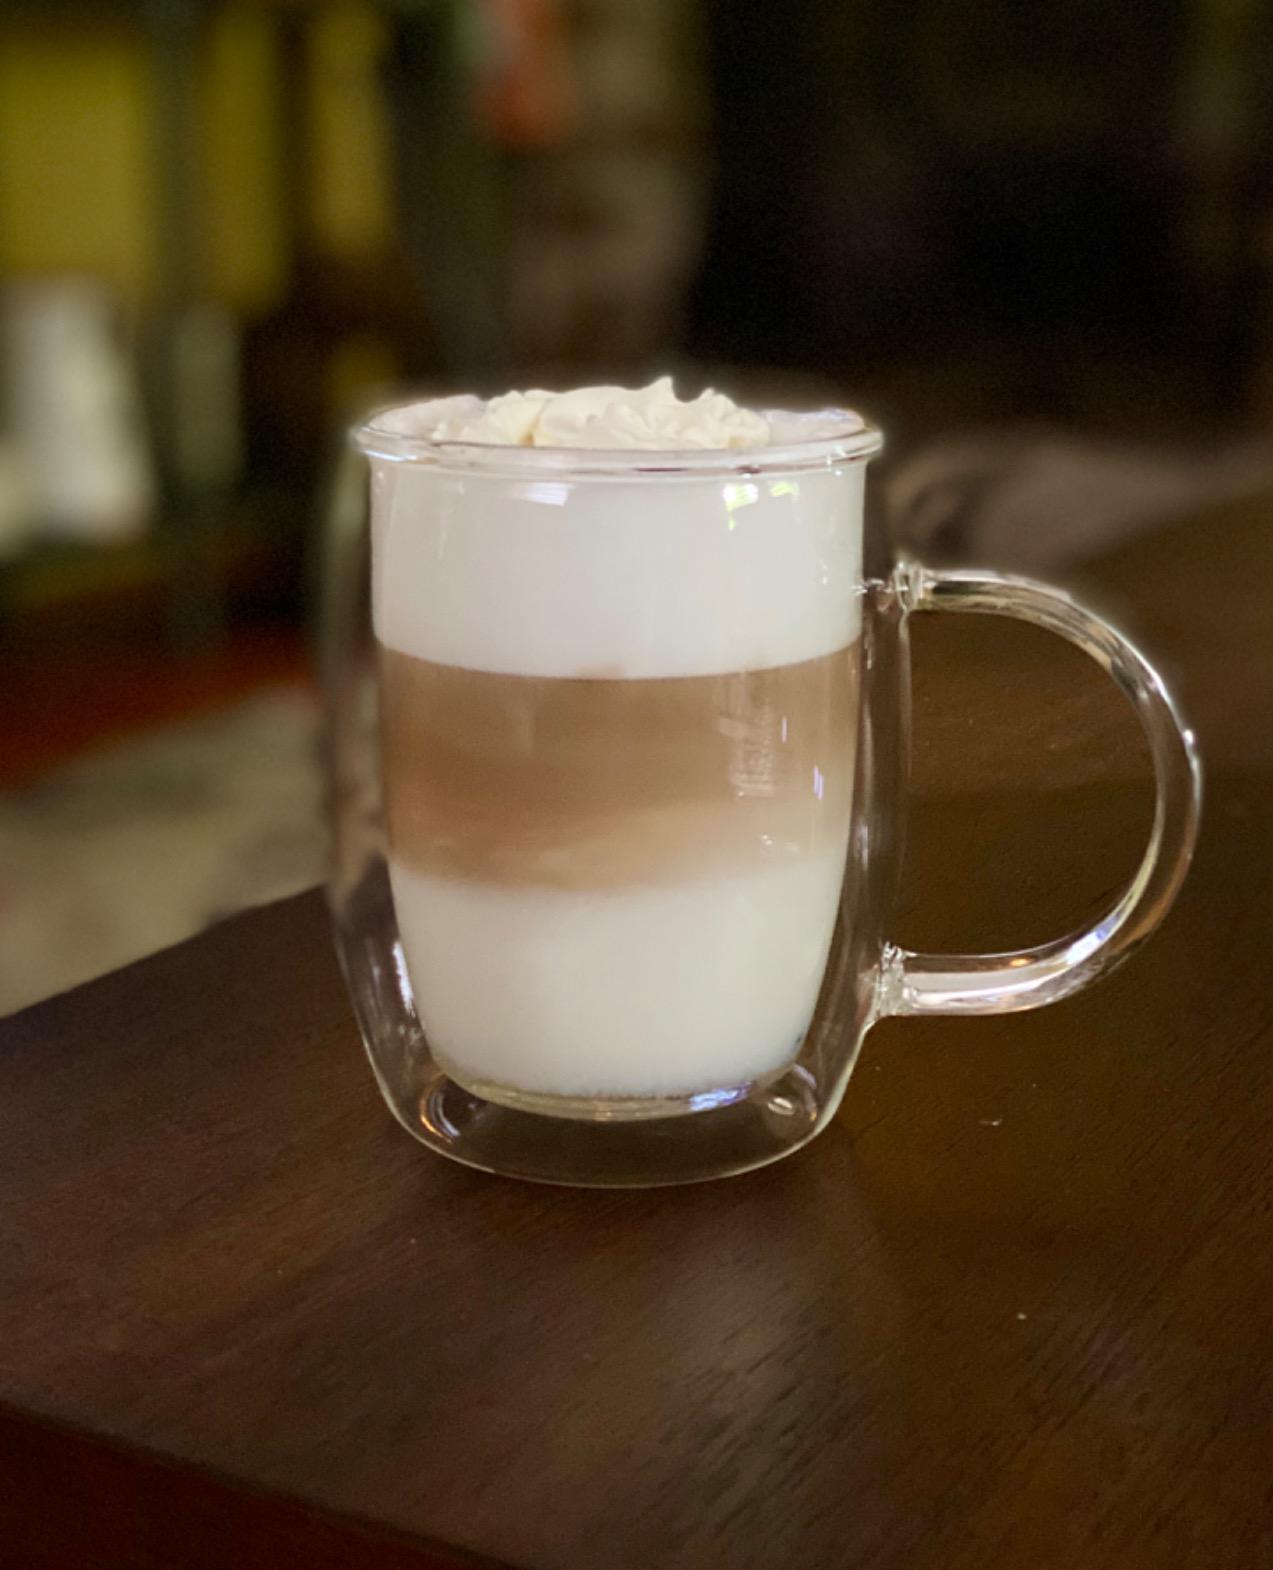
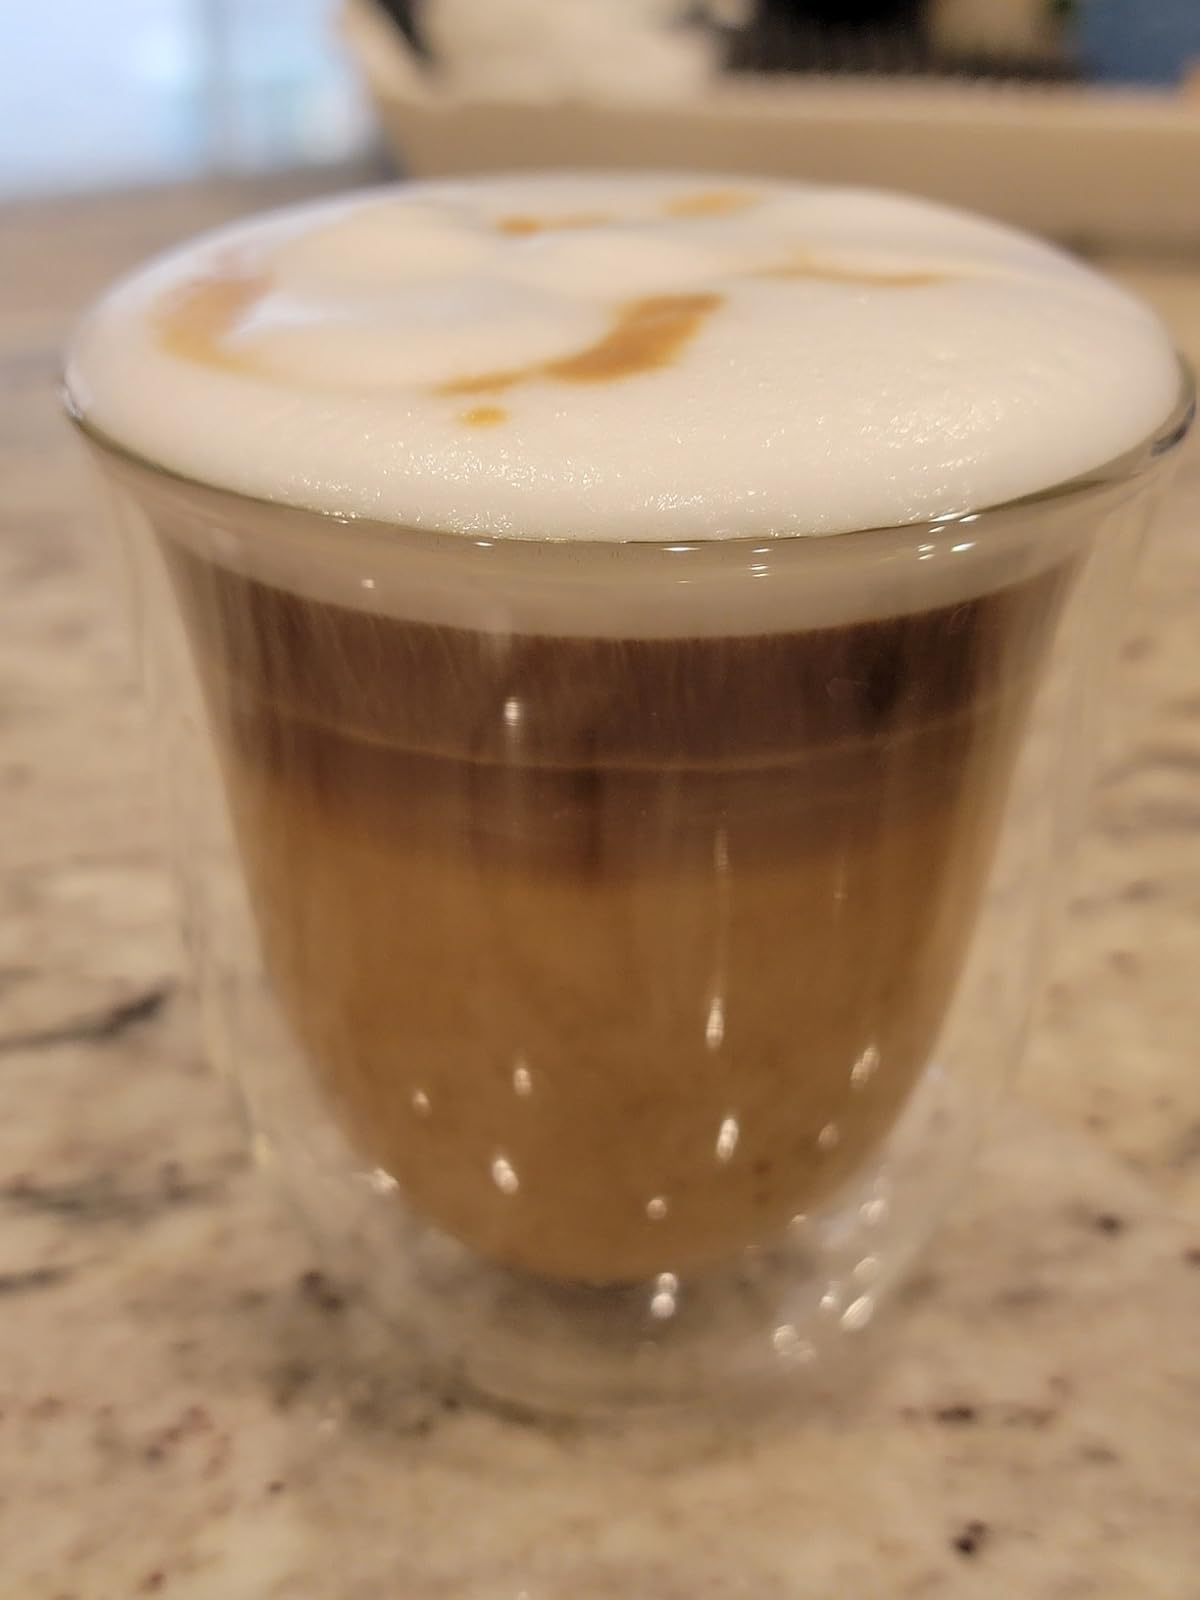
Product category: items_mug
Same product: no